Natan Slifkin

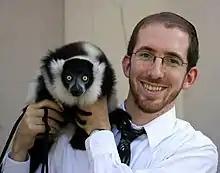
Slifkin with a black-and-white ruffed lemur

Natan Slifkin (also Nosson Slifkin) (born 25 June 1975 in Manchester, England), popularly known as the "Zoo Rabbi", is an Israeli Modern Orthodox community rabbi, and the director of the Biblical Museum of Natural History in Beit Shemesh, Israel. Slifkin is best known for his interests in zoology, Judaism's relationship to evolution, Jewish and biblical history, and his writing on these topics.